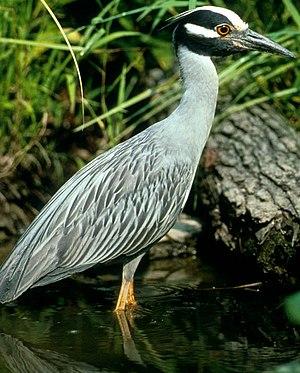
Nyctanassa est un genre d'oiseaux échassiers américains de la famille des Ardeidae. Il est constitué d'une espèce vivante et d'une espèce éteinte.